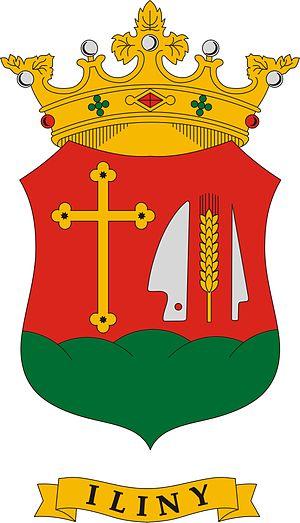
Iliny est un village et une commune du comitat de Nógrád en Hongrie.